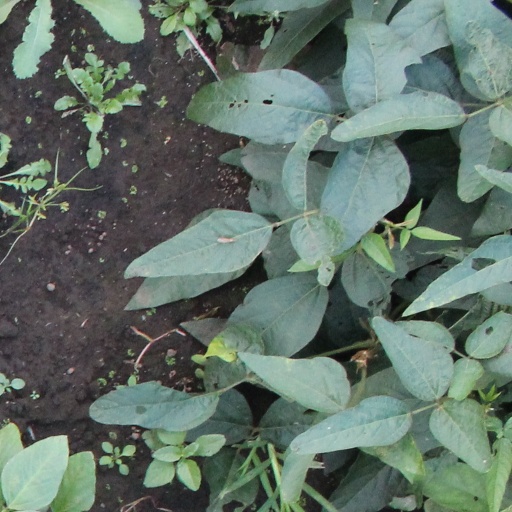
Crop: soybean